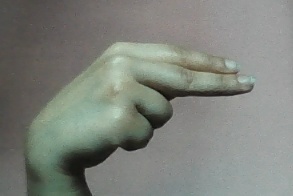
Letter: ain